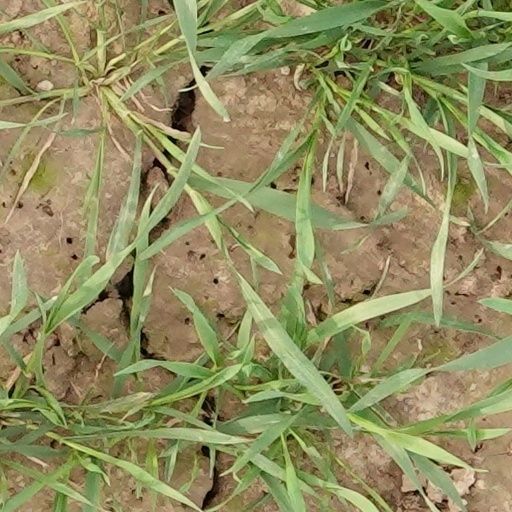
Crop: wheat